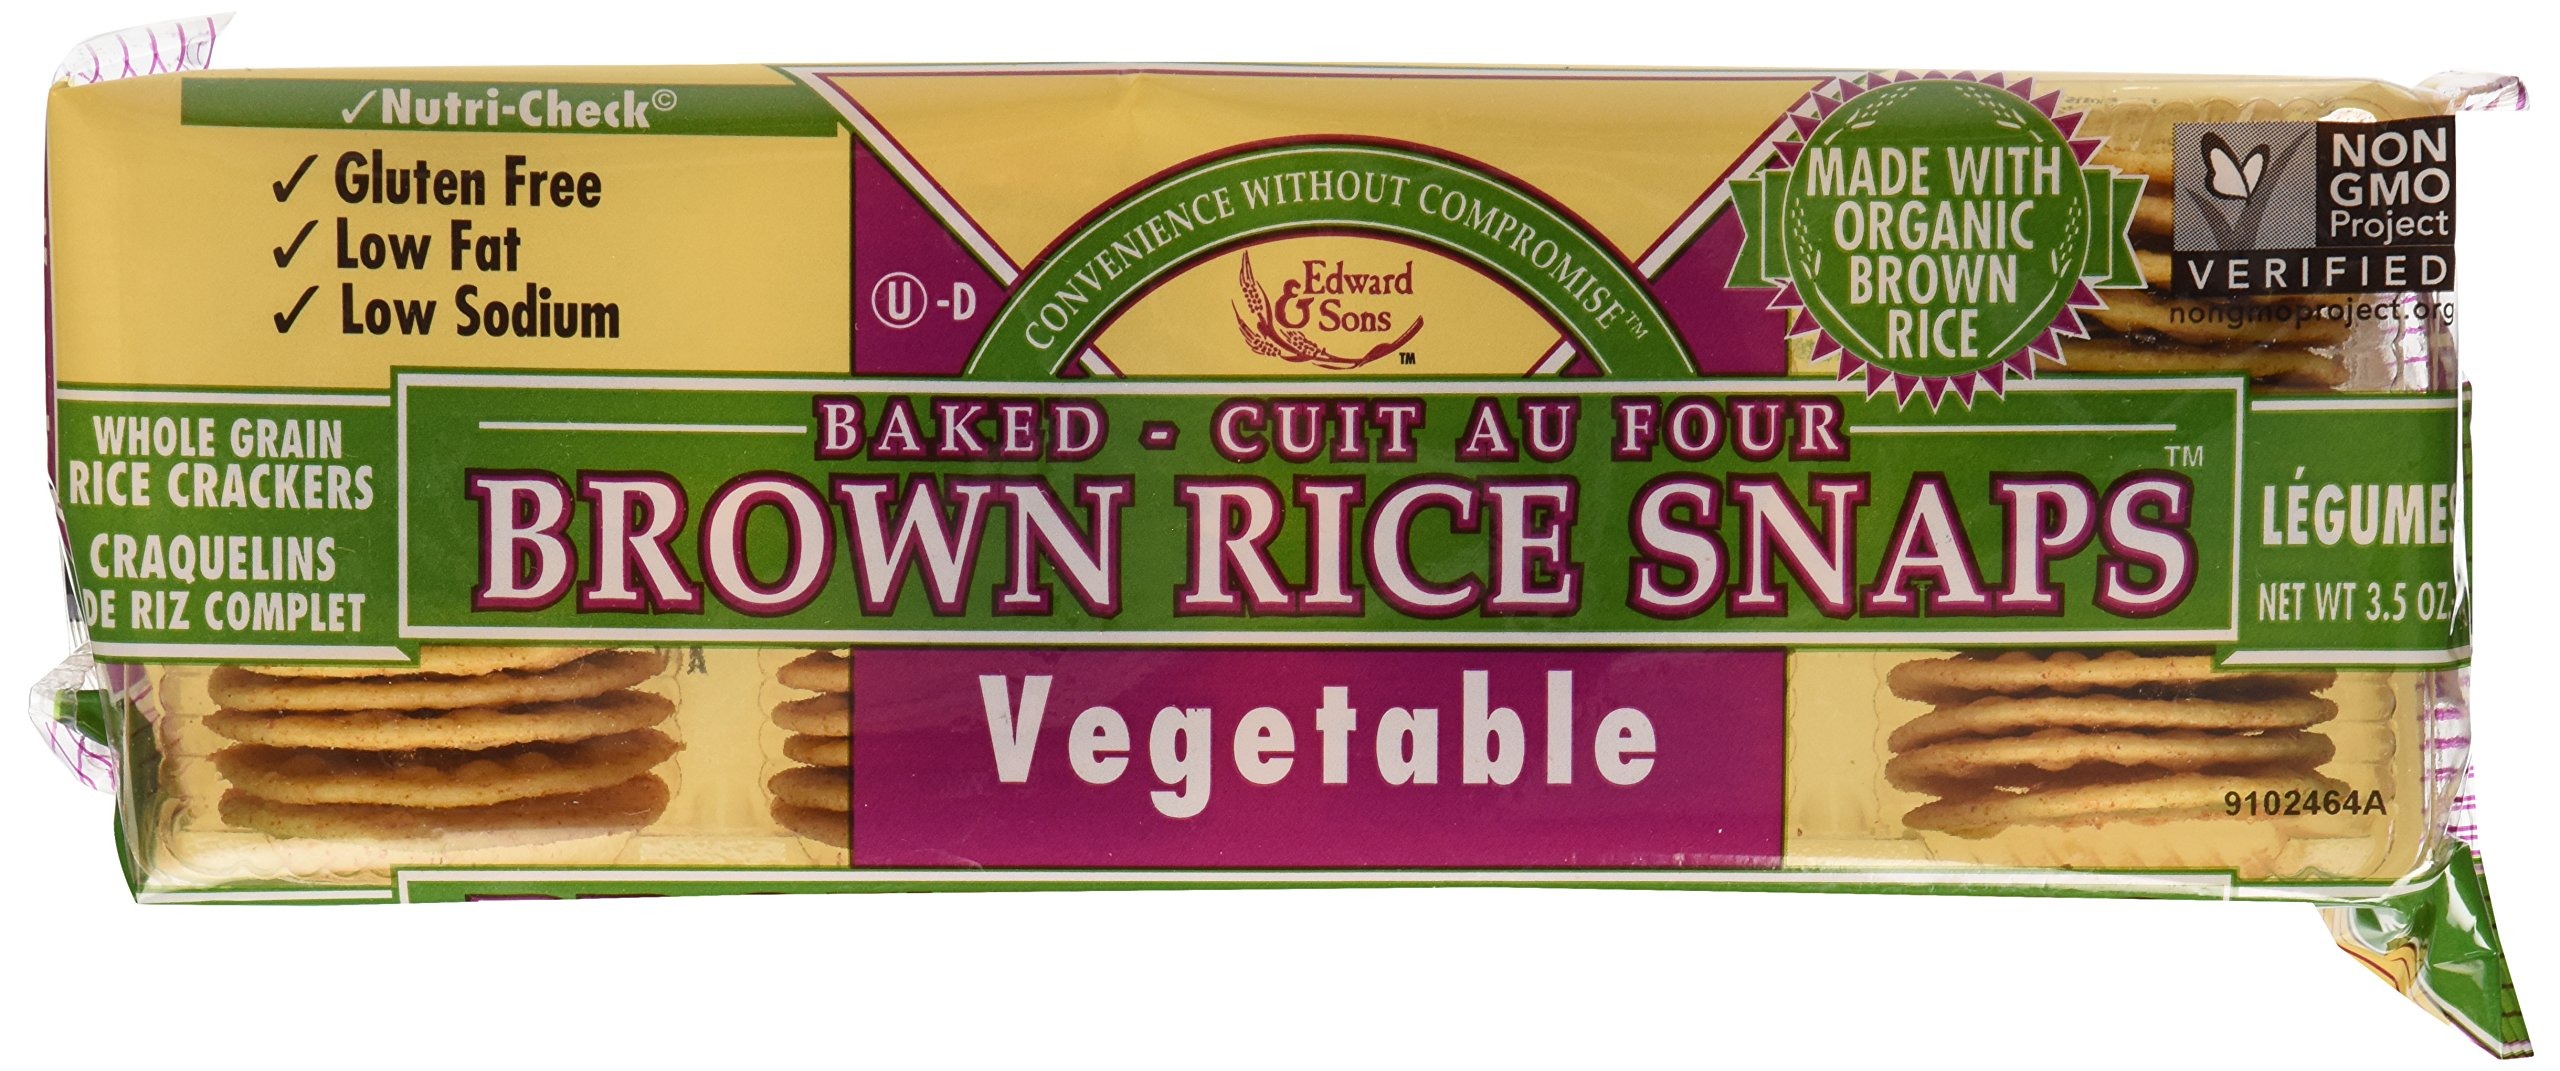
Item Name: Edward & Sons Organic Vegetable Brown Rice Snaps, 3.5 oz
Product Description: We introduced the original Brown Rice Snaps back in 1979, creating a brand new category of wholesome entertainment crackers. These crisp, delicious disks are crafted from whole grain rice for a nutrient balance as nature intended. They are gluten-free and contain nothing artificial.
Value: 3.5
Unit: Ounce

Price: 3.43